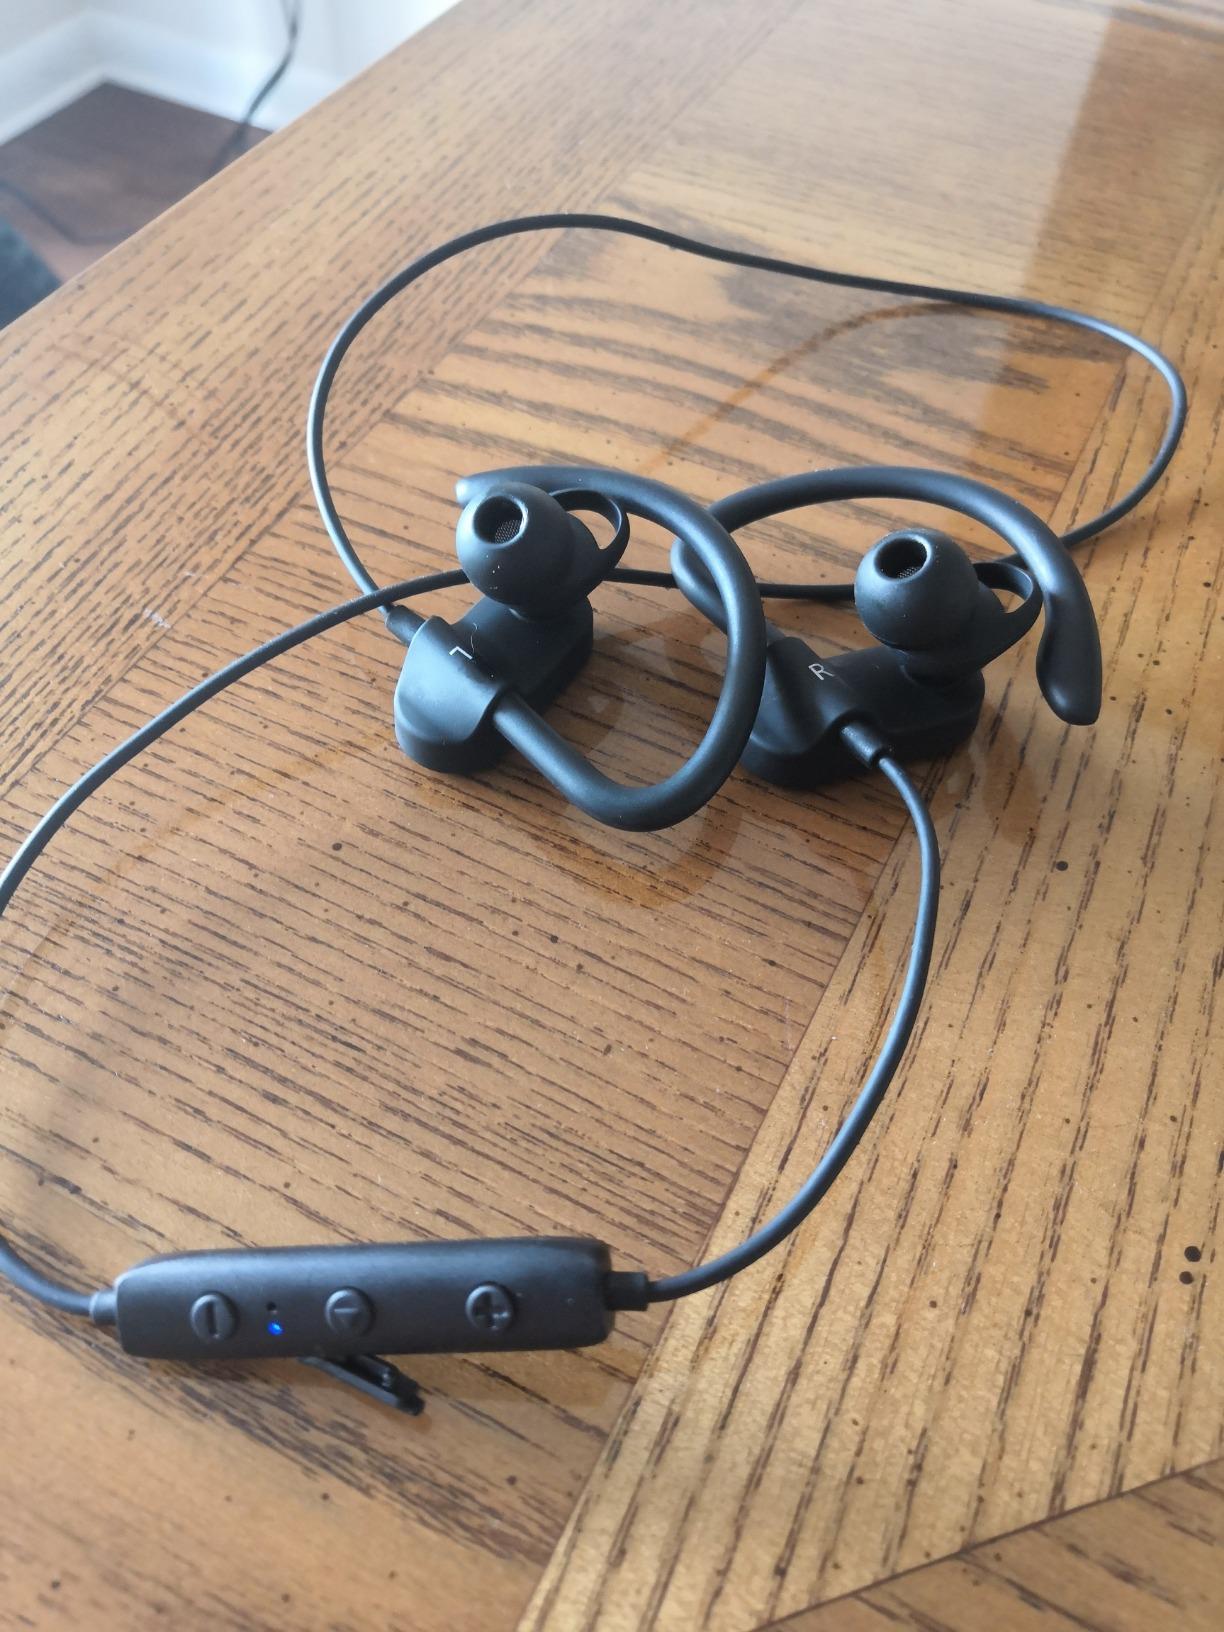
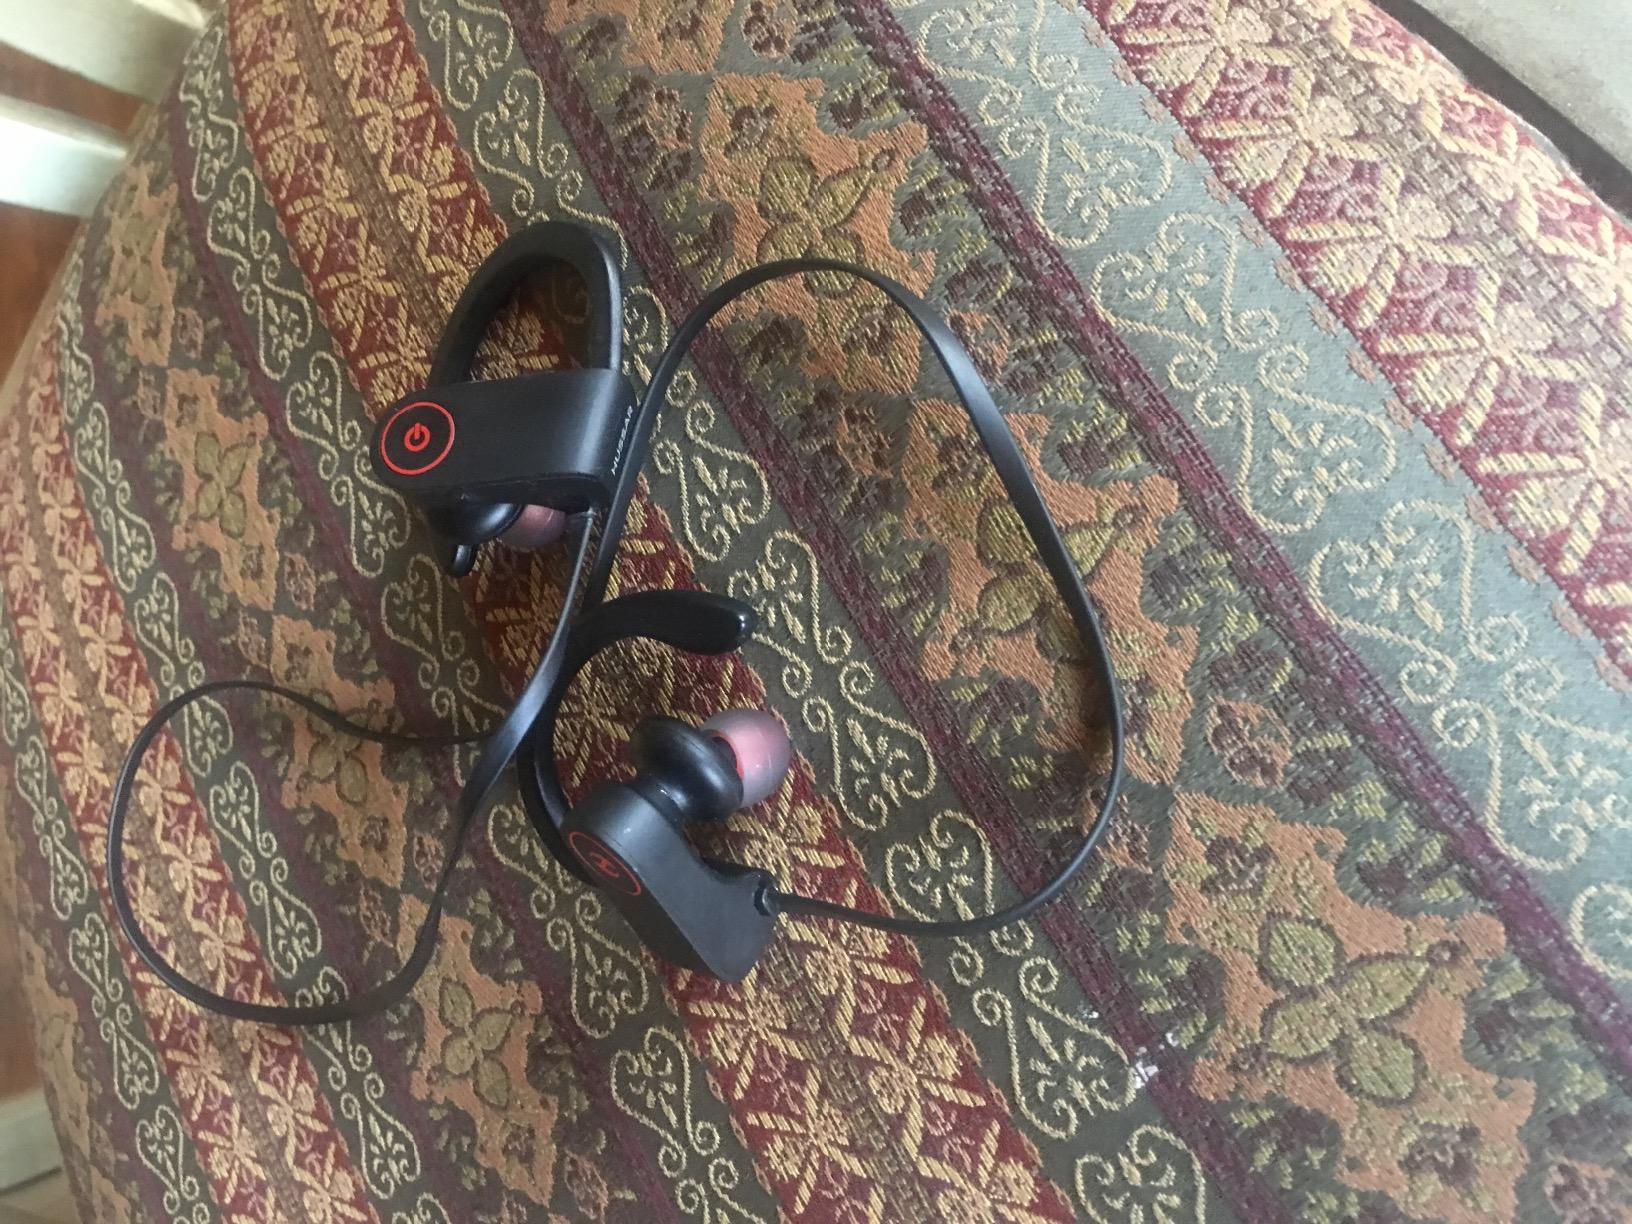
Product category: headphones
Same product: no